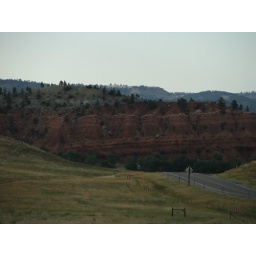
bright red canyon near devil's tower, wy. photo by virago.